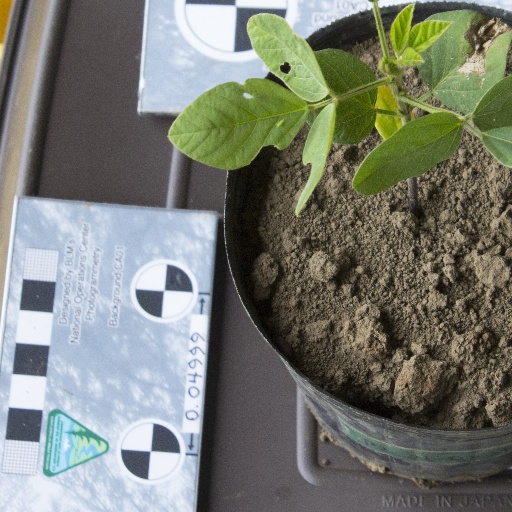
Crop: soybean